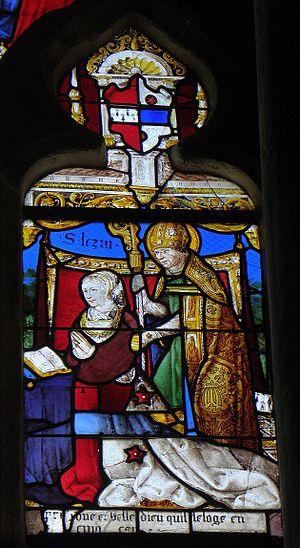
Baie 00 de l'église Saint-Lézin de La Chapelle-Janson (35). Détail.
Lézin d'Angers, ou saint Lézin ou Licinius, est comte d'Anjou de 587 environ à 592 environ, puis évêque d'Angers de 592 environ à 610 environ.